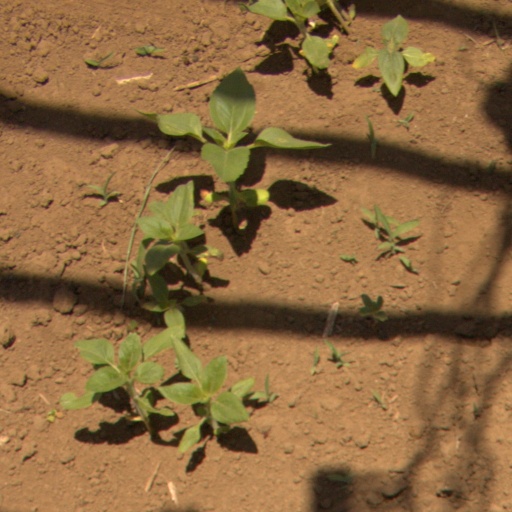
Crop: Jerusalem artichoke